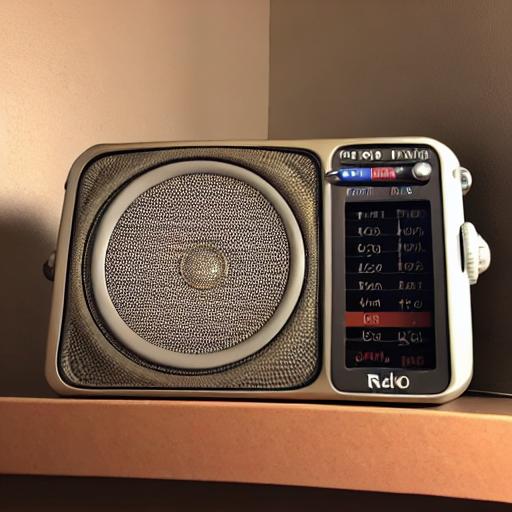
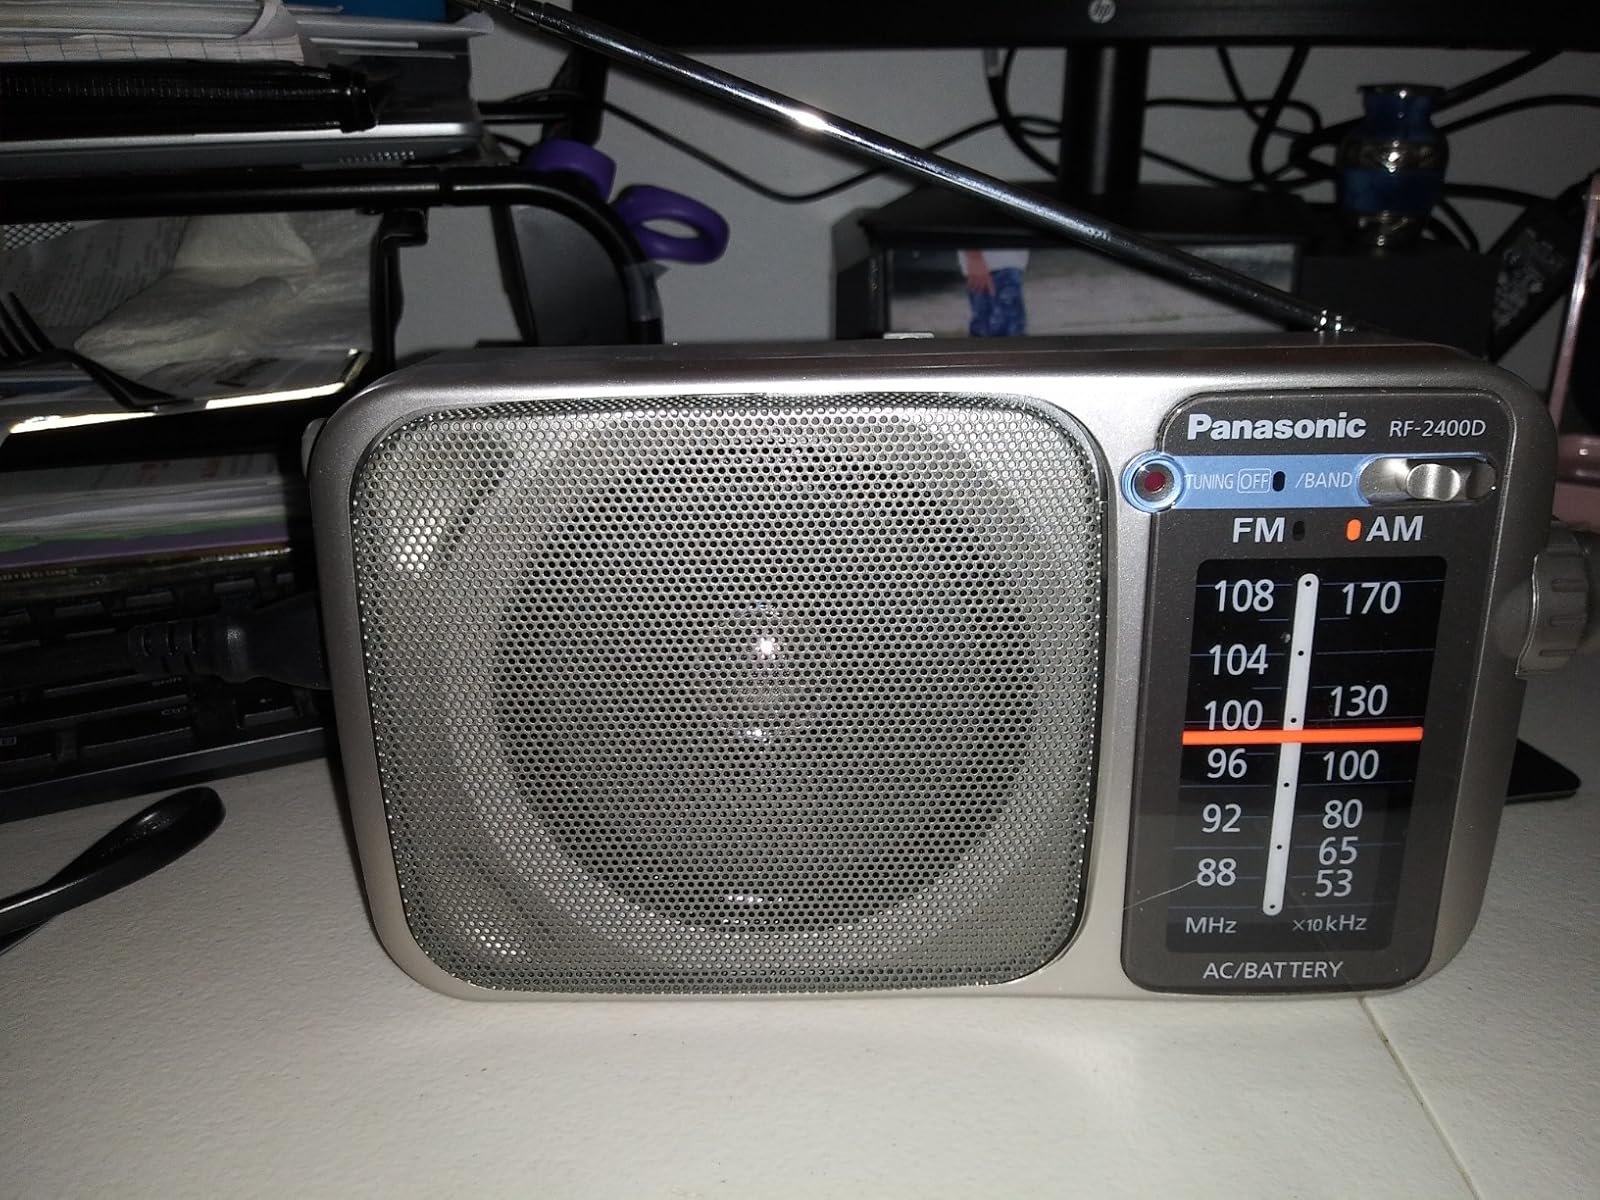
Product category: radio
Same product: no